Bir Hospital

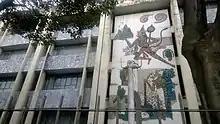
Bir Hospital building in Kathmandu.

The surgery department is the oldest department of the country. It has different units as General surgery, Gastro and hepatobiliary surgery unit, Burn and Plastic surgery Unit, Urosurgery, Cardiothoracic, Neurosurgery.